First Italian War of Independence

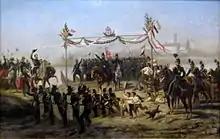
King Charles Albert of Sardinia with his bicorne hat in his hand, at left, greets the Piedmontese troops after they have crossed the Ticino. Painting by Stanislao Grimaldi (1825–1903).

On 23 March, the Kingdom of Sardinia declared war on the Austrian Empire. On 25 and 26 March, two advance guards crossed the River Ticino, entering enemy territory. The body of the army crossed on 29 March. That same day, the first three divisions entered Pavia, where they were acclaimed by the people.